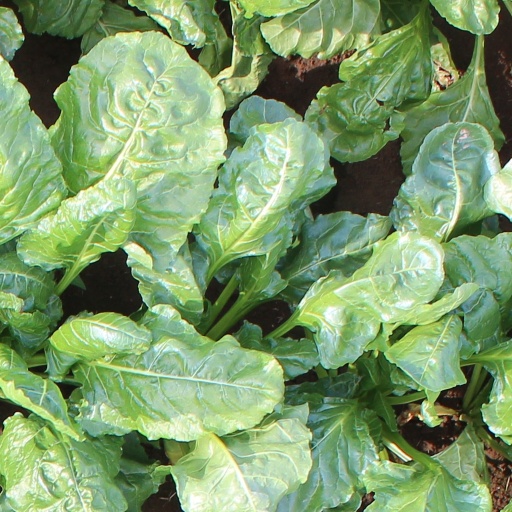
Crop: sugar beet